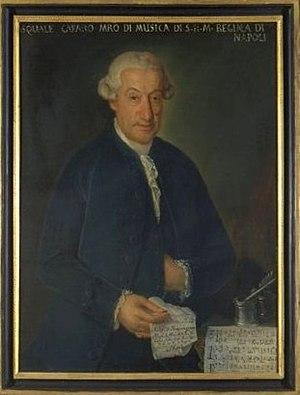
Pasquale Cafaro ou Caffaro est un compositeur baroque italien, né à Galatina le 8 février 1715 et mort à Naples le 25 octobre 1787.